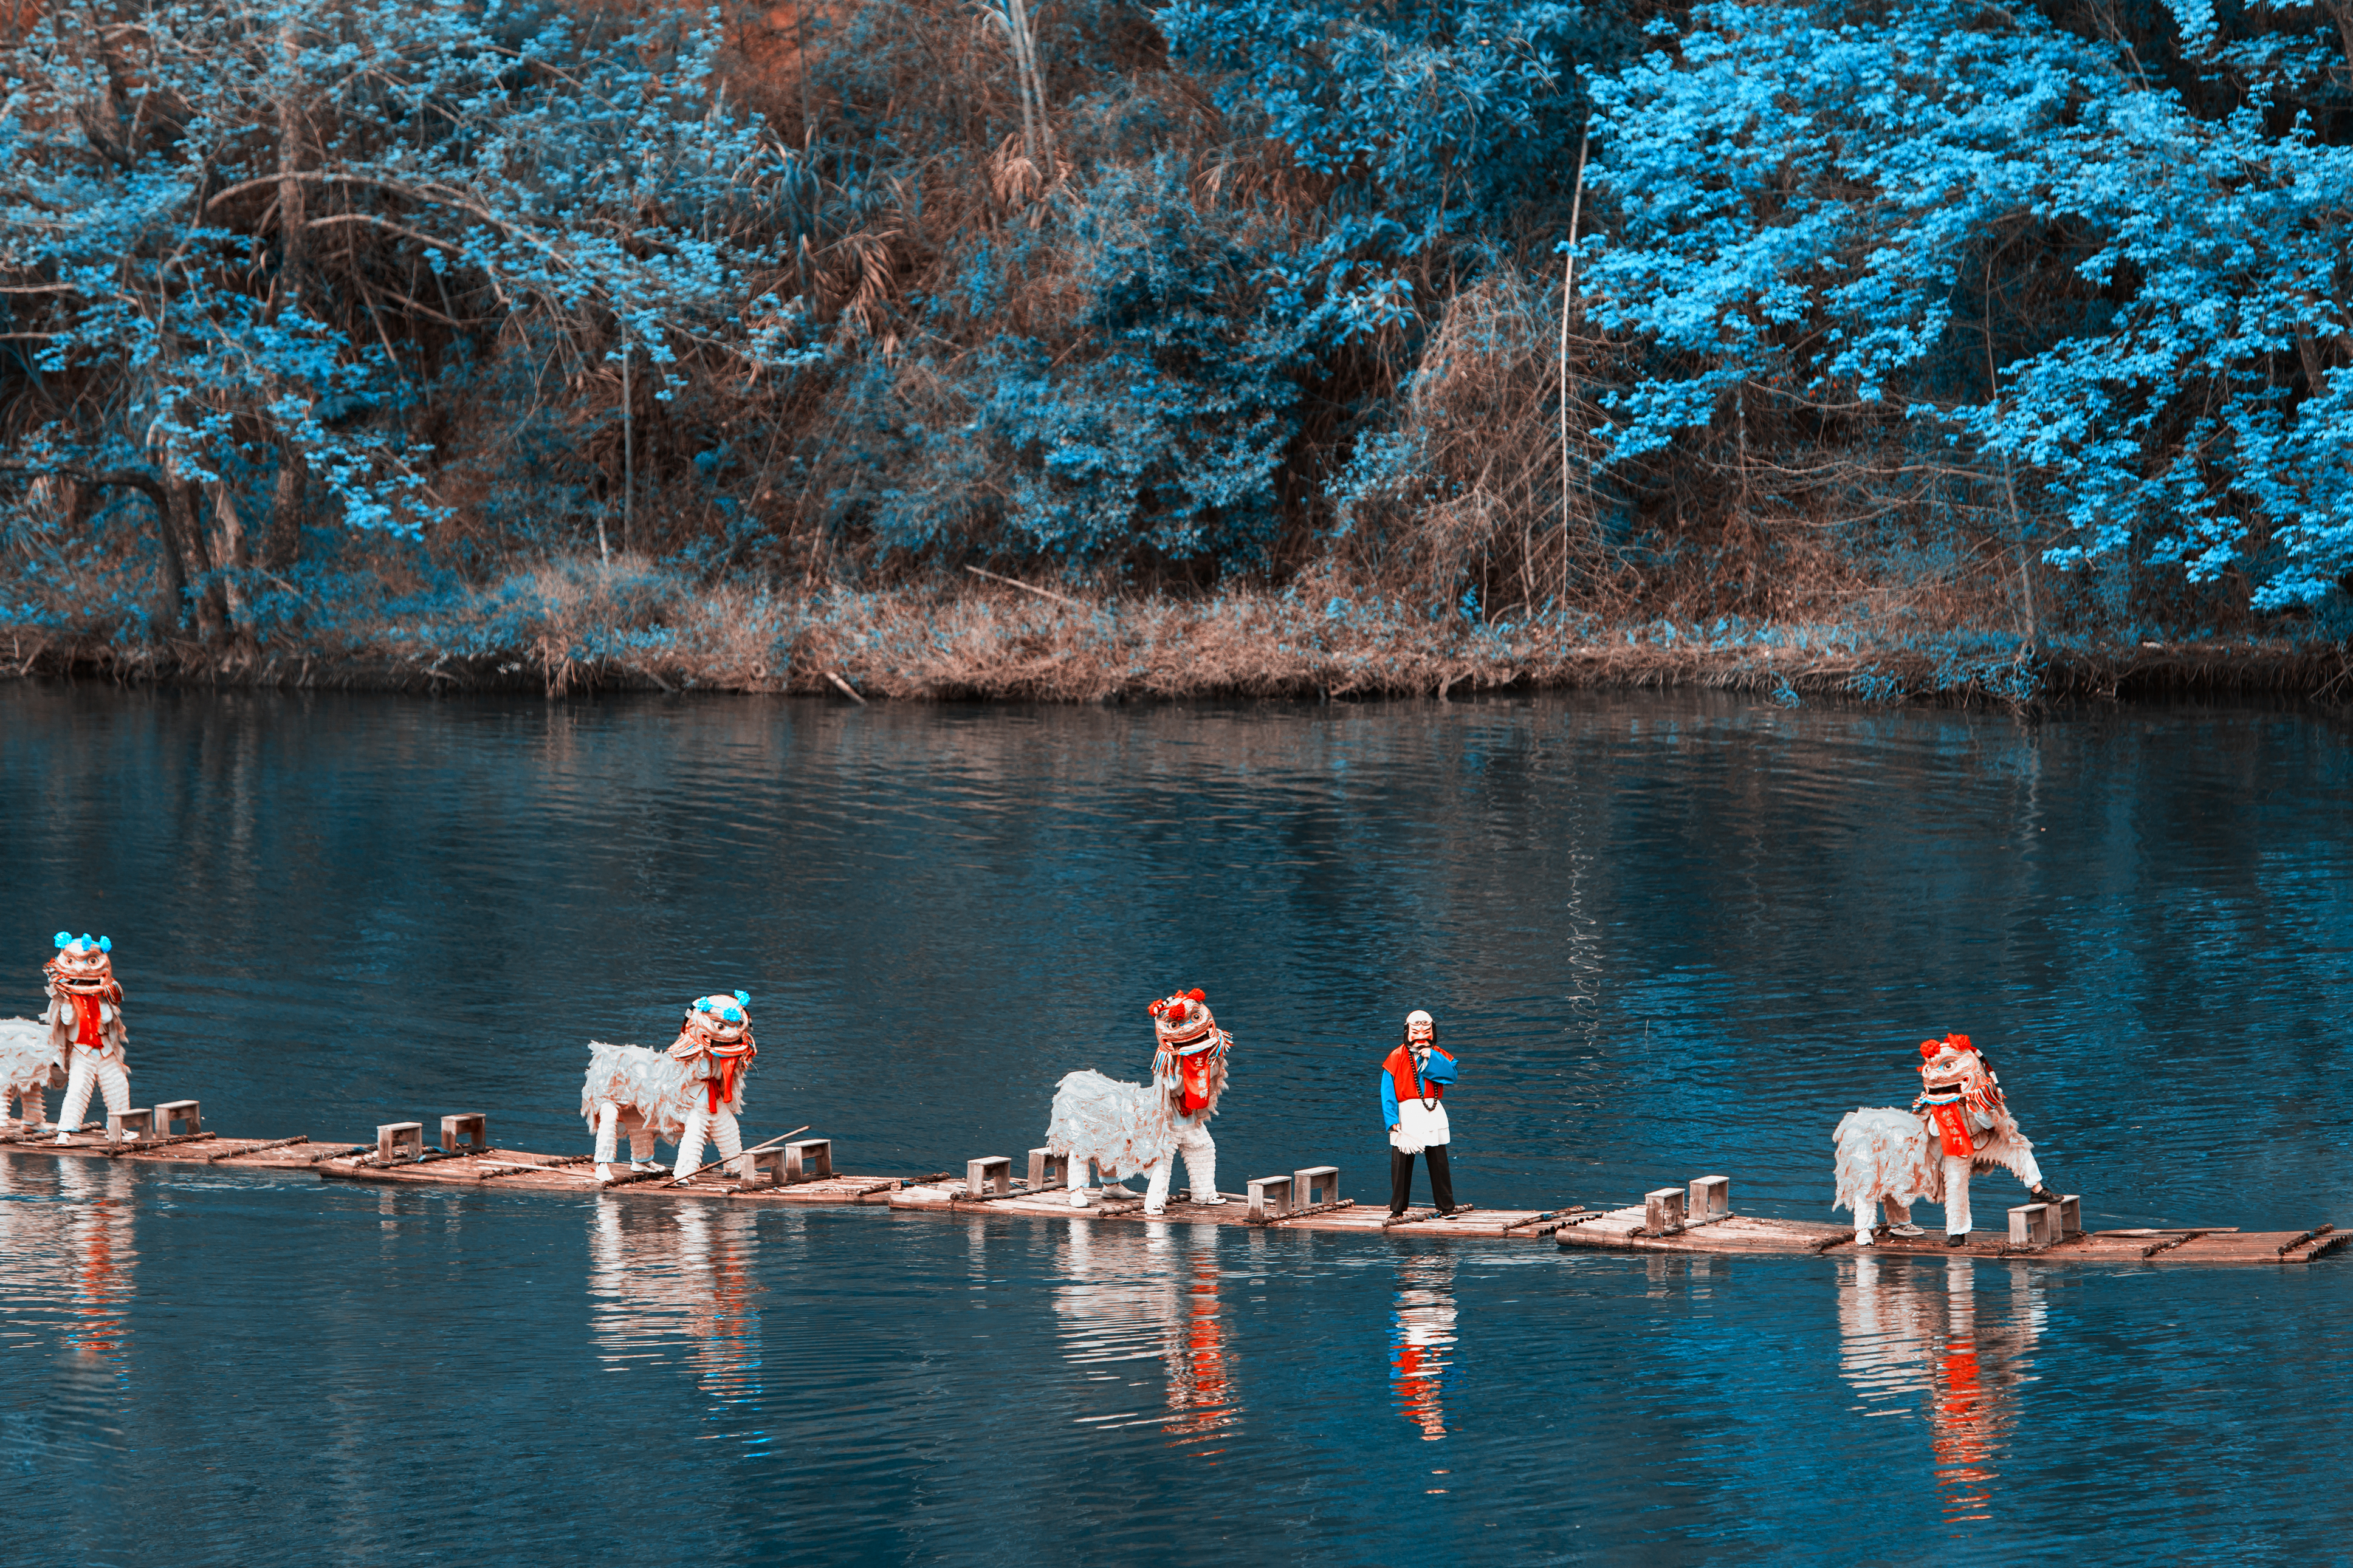
lion, water, plant, water resources, vertebrate, nature, tree, boats and boating equipment and supplies, blue, People in nature, human body, lake, paddle, natural landscape, outdoor recreation, watercourse, leisure, body of water, bank, morning, adaptation, recreation, waterway, fisherman, landscape, calm, beauty, oar, reflection, reservoir, lake district, wilderness, pond, fun, tourism, loch, water transportation, recreational fishing, angling, watercraft rowing, sound, water sport, canoe, fishing, boating, inlet, wildlife, winter, river, water bird, bayou, vacation, tarn, surface water sports